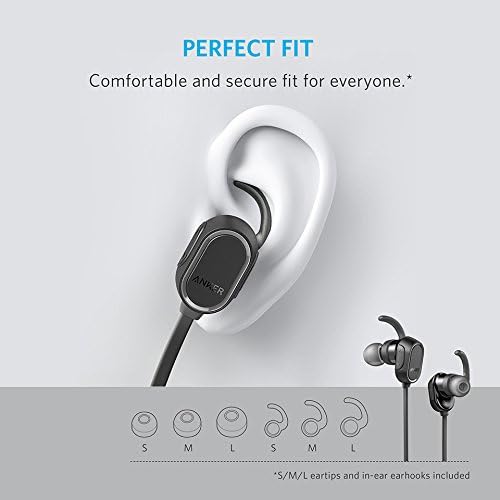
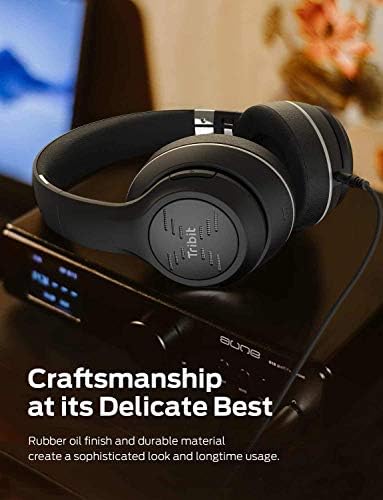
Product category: headphones
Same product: no